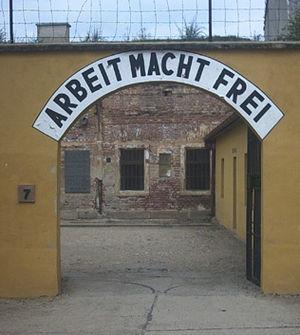
Cet article traite de la condition des Juifs d'Allemagne sous le Troisième Reich.
L’histoire des Juifs d'Allemagne est emblématique de l'histoire des Juifs en Europe occidentale, entre antijudaïsme, intégration liée à l'universalisme des Lumières et antisémitisme moderne.
Le camp de concentration de Theresienstadt a été mis en place par la Gestapo dans la forteresse et ville de garnison de Theresienstadt sur le territoire du Protectorat de Bohême-Moravie dépendant de l'Allemagne nazie, aujourd'hui Terezín en Tchéquie.
L'expression Bus blancs fait référence à une opération humanitaire de la Croix-Rouge, à la fin de la Seconde Guerre mondiale, dont les acteurs principaux furent deux Suédois, le comte Folke Bernadotte et le masseur Felix Kersten. Elle permet de sauver des milliers de Scandinaves, ainsi qu'un grand nombre de Juifs, des camps de concentration allemands. Le nom de « bus blancs » provient de ce que les véhicules avaient été peints en blanc avec des croix rouges sur les côtés et le toit afin qu'aucune confusion ne soit possible avec des véhicules militaires.